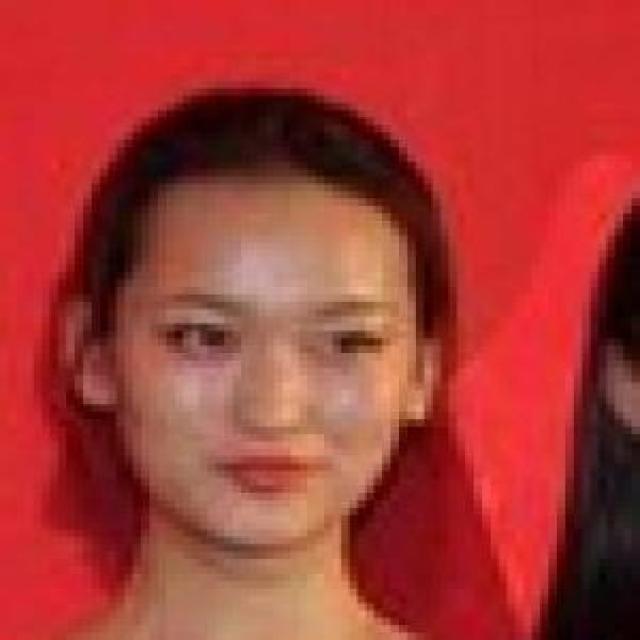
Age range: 21-44